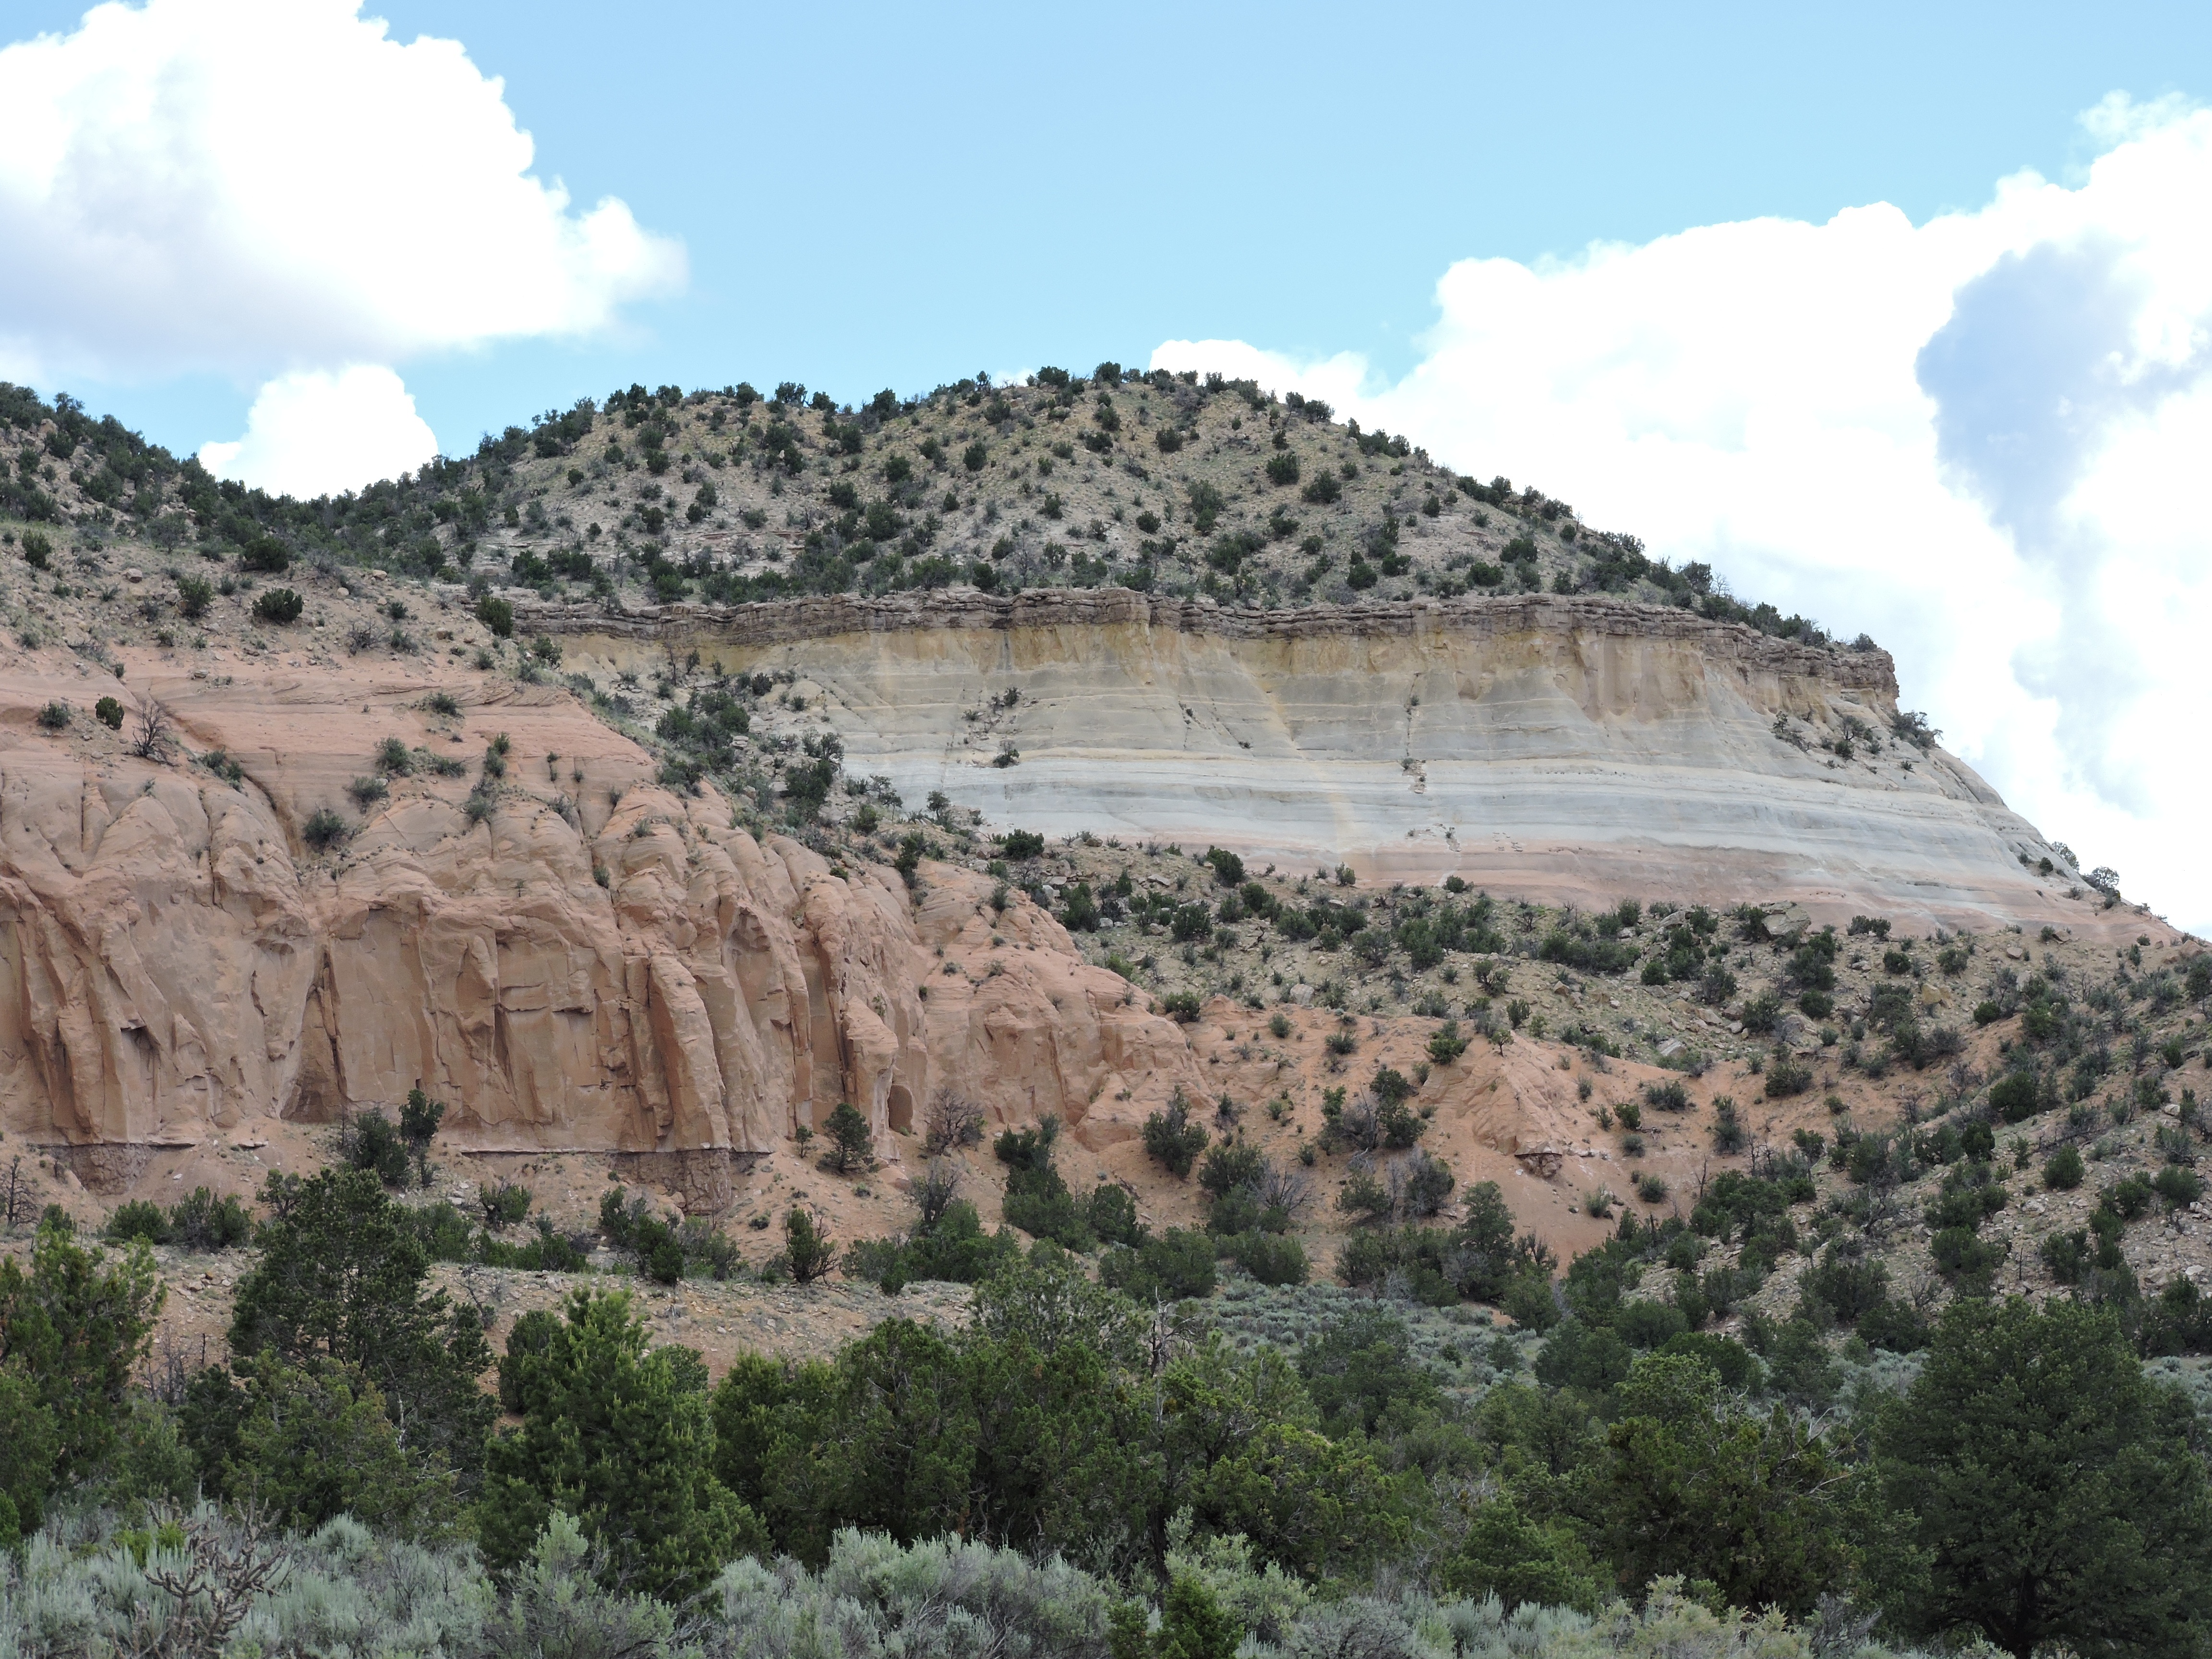
landscape, nature, mountain, valley, country, cliff, scenic, canyon, terrain, new mexico, outdoors, west, clouds, geology, ruins, badlands, plateau, western, ecosystem, southwest, wadi, landform, historic site, ancient history, geographical feature